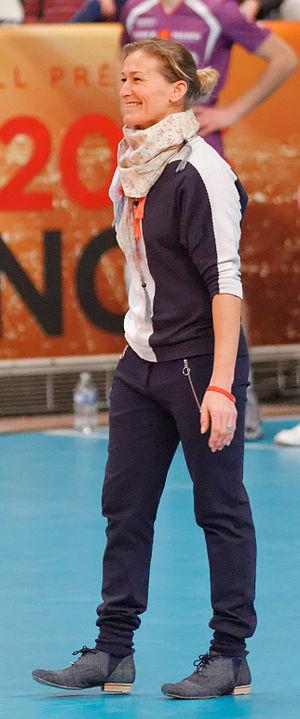
Frédérique Jossinet, née le 16 décembre 1975 à Rosny-sous-Bois, est une ancienne judokate française évoluant dans la catégorie de poids la plus légère du judo féminin, les moins de 48 kg. Licenciée au club de l'US Orléans Judo, elle est 6ᵉ dan.